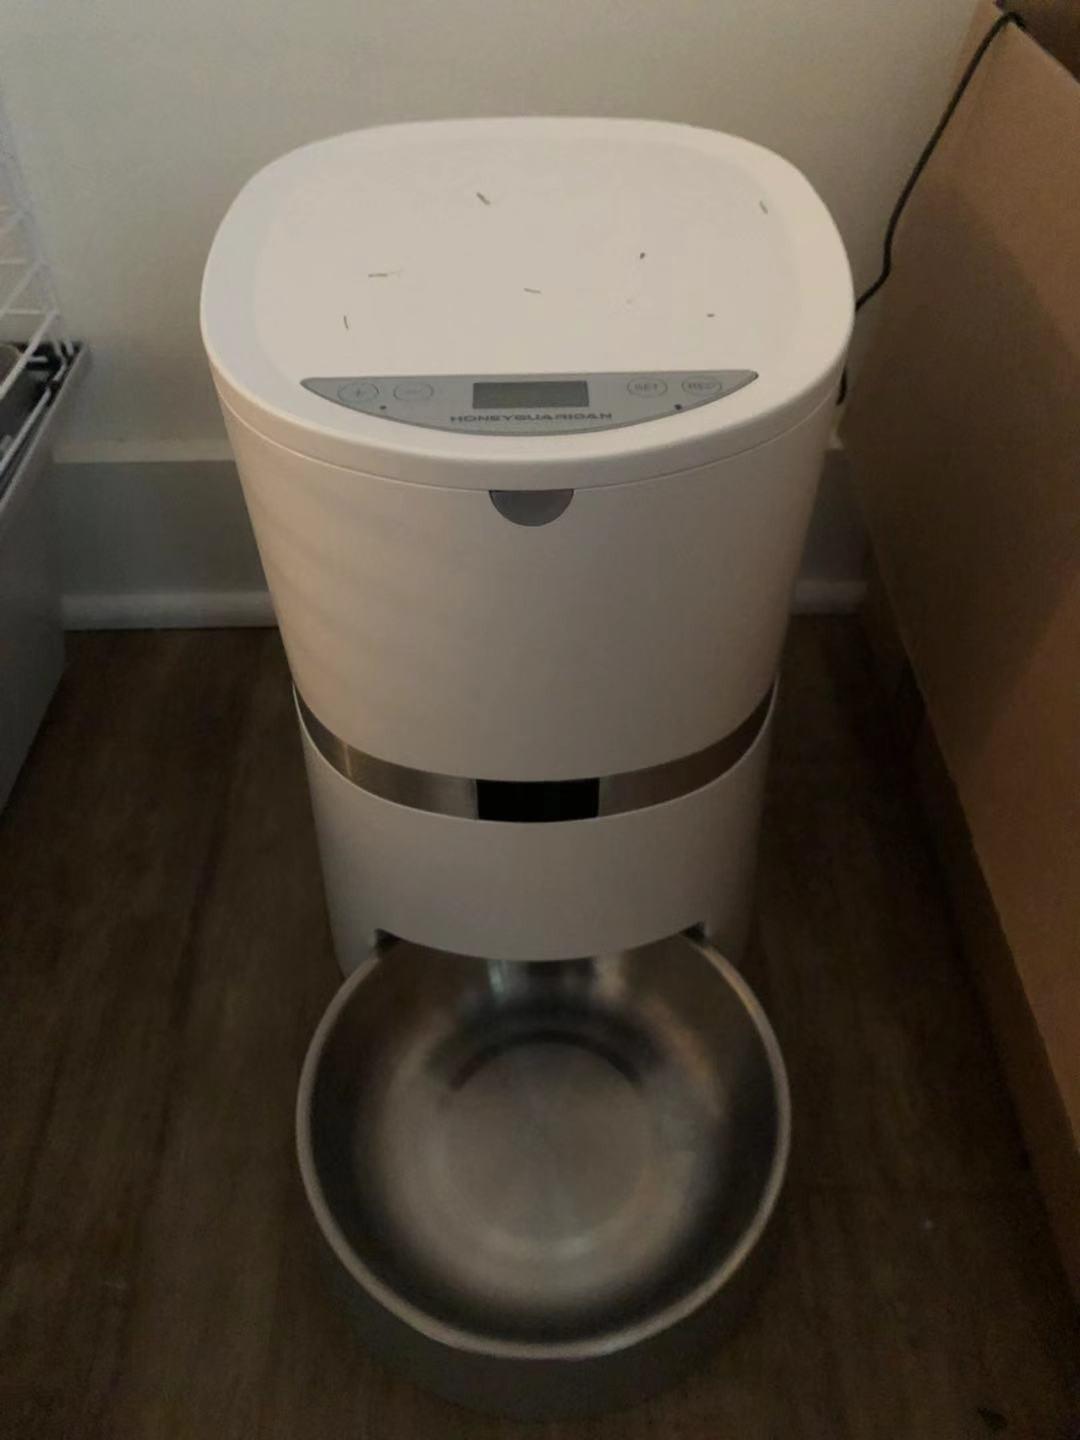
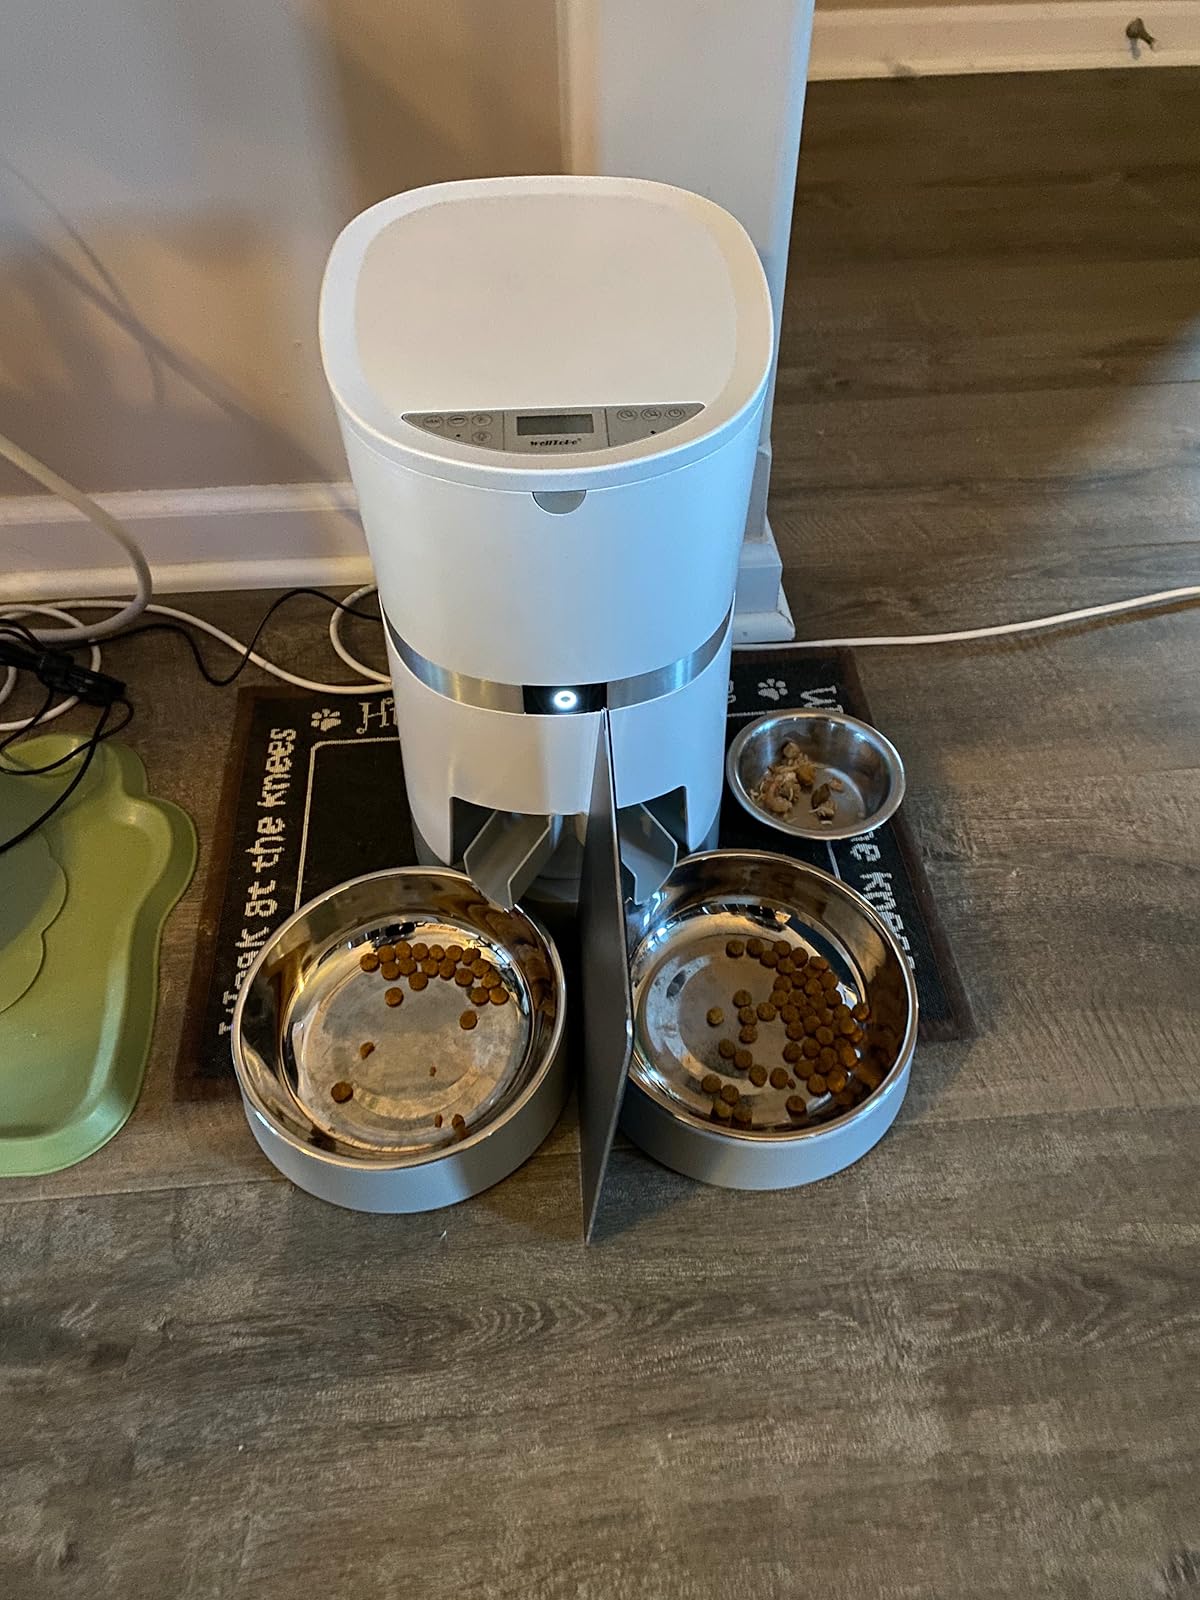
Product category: items_feeder
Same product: no